Polar Earth Observing Network (POLENET)

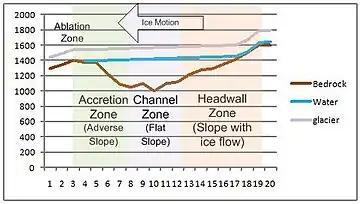
An example of glacial motion in the Gamburtsev Subglacial Mountains in Antarctica.

GAMSEIS deploys broadband seismometers to image the structure of the Gamburtsev Subglacial Mountains (GSM) of East Antarctica.